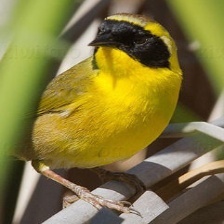
Species: ALTAMIRA YELLOWTHROAT
Scientific name: GEOTHLYPIS FLAVOVELATA